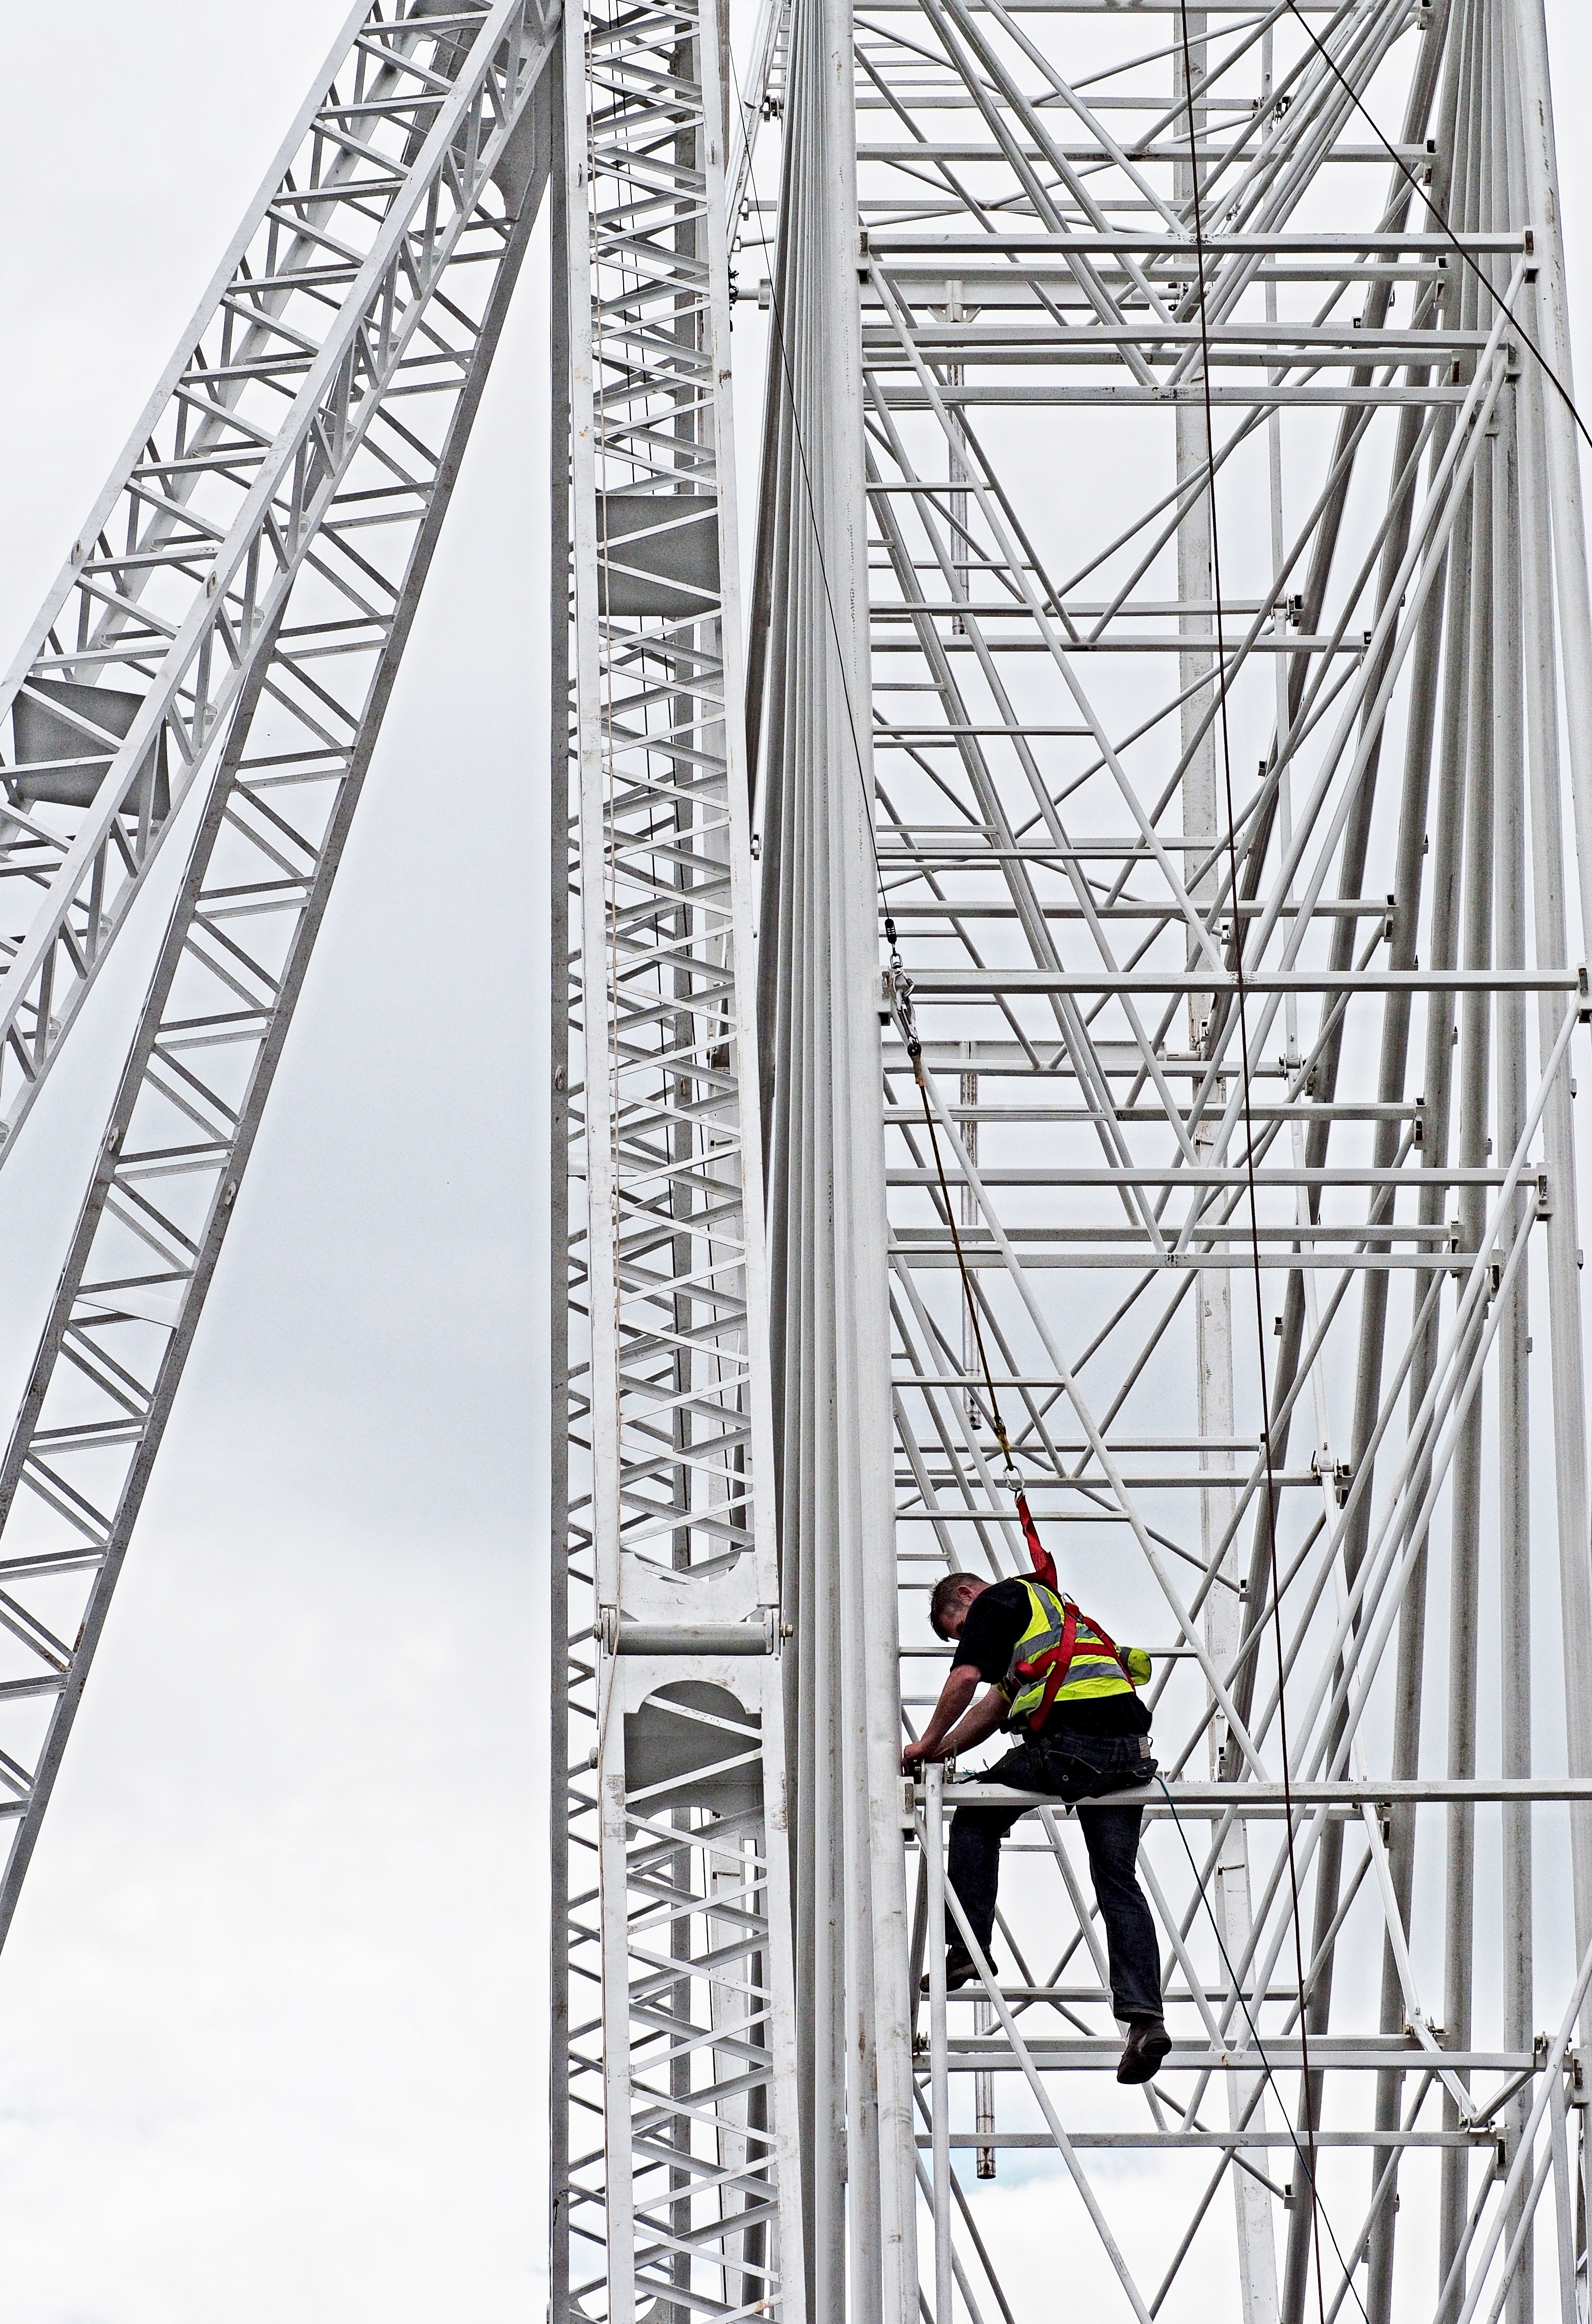
working, structure, fall, building, beam, steel, construction, line, amusement park, mast, metal, frame, ladder, roller coaster, height, engineering, harness, danger, safety, site, span, risk, support, peril, truss, health and safety, amusement ride, outdoor recreation, nonbuilding structure